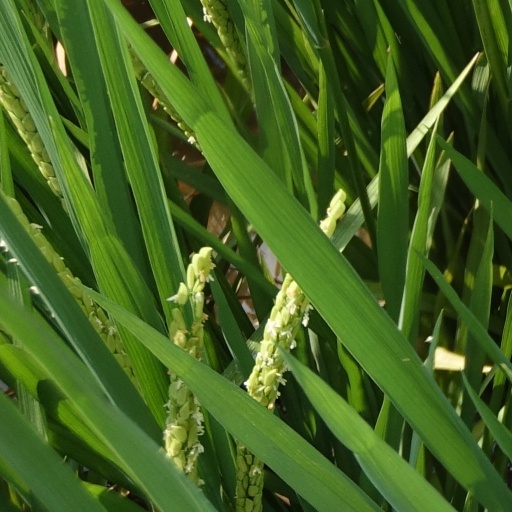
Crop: rice